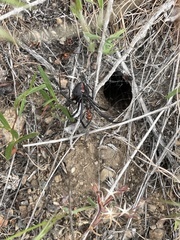
Species: Lactrodectus_hesperus